8th Fighter Squadron

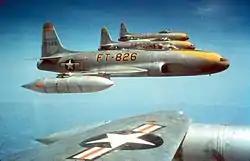
8th FBS F-80Cs over Korea, 1950

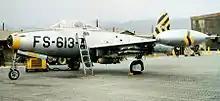
The fully armed squadron CO's F-84E during the Korean War

With the outbreak of the Korean War in June 1950, the 8th was one of the first USAF squadrons dispatched to Korea from Japan, initially operating propeller-driven F-51Ds to cover the evacuation of civilians from Kimpo and Suwon. Next, it flew close air support missions to help slow the advancing North Korean armies. Later, it turned to the interdiction of enemy troops, supplies and communications from Misawa. However its short-range F-80Cs meant that the 49th had to move to South Korea in order for them to be effective.